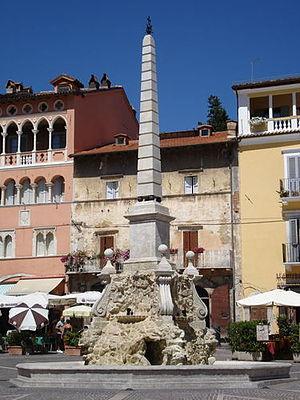
Tagliacozzo est une commune italienne de la province de L'Aquila dans la région Abruzzes en Italie.